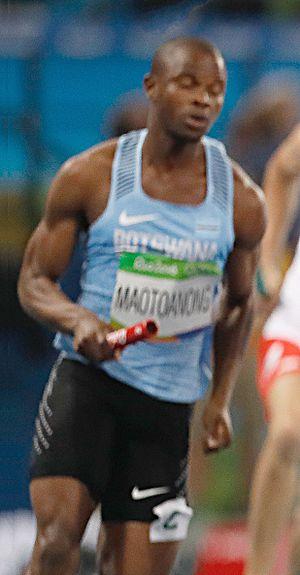
Leaname Maotoanong est un athlète botswanais, spécialiste du 400 mètres.